Roger D'Astous

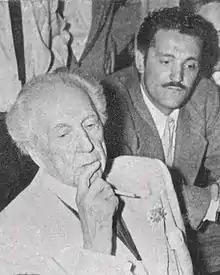
Roger D'Astous with Frank Lloyd Wright (Taliesin East, Wisconsin, 1953)

D'Astous was recognized with a number of awards: the Montreal Chamber of Commerce presented him with a Habitas certificate of excellence in 1967 for his achievements in housing design, while in 1987, Roger D'Astous received two awards: the Canadian Wood Council bestowed an award for the Gélinas house and the award of excellence from the "Ordre des architectes du Québec". In 1990, he was honored with the award of excellence from the Royal Architectural Institute of Canada (RAIC). In 2011, 13 years after his death, Roger D'Astous was posthumously awarded "Grand Artisan" from the Minister of Culture and Communications of Quebec, in recognition of his 50 years of contributions to Quebec's cultural scene.